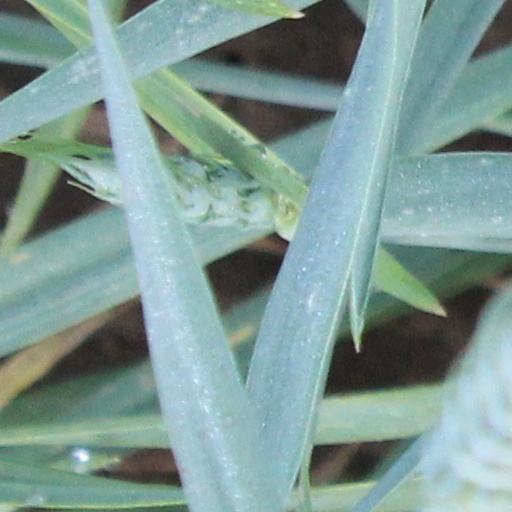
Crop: wheat